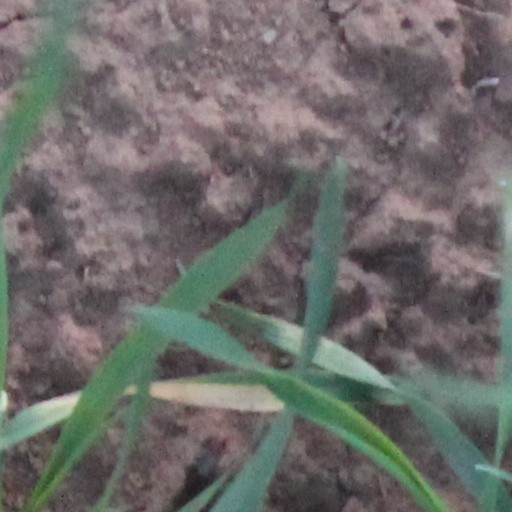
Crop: wheat